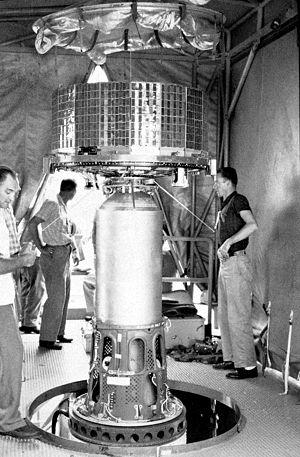
Television Infrared Observation Satellite plus généralement désigné par son acronyme TIROS est un programme de satellites d'observation météorologiques développés par la NASA qui regroupe plusieurs séries aux capacités croissantes dont le lancement s'échelonne entre 1960 et 2009. TIROS-1, placé sur une orbite basse le 1ᵉʳ avril 1960 depuis la base de lancement de Cap Canaveral à l'aide du lanceur Thor, est le premier satellite météorologique placé dans l'espace. Équipé de deux caméras de télévision permettant d'envoyer des images des nuages vers une station terrienne, il démontre l'apport d'un engin spatial dans le domaine de la météorologie malgré la brièveté de son fonctionnement, soit de 75 jours.